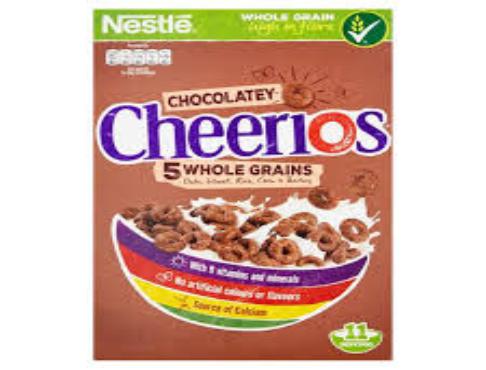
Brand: Chocolate Cheerios
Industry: Food